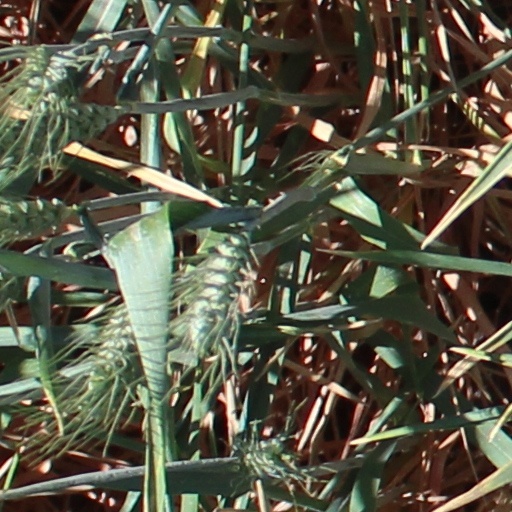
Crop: wheat